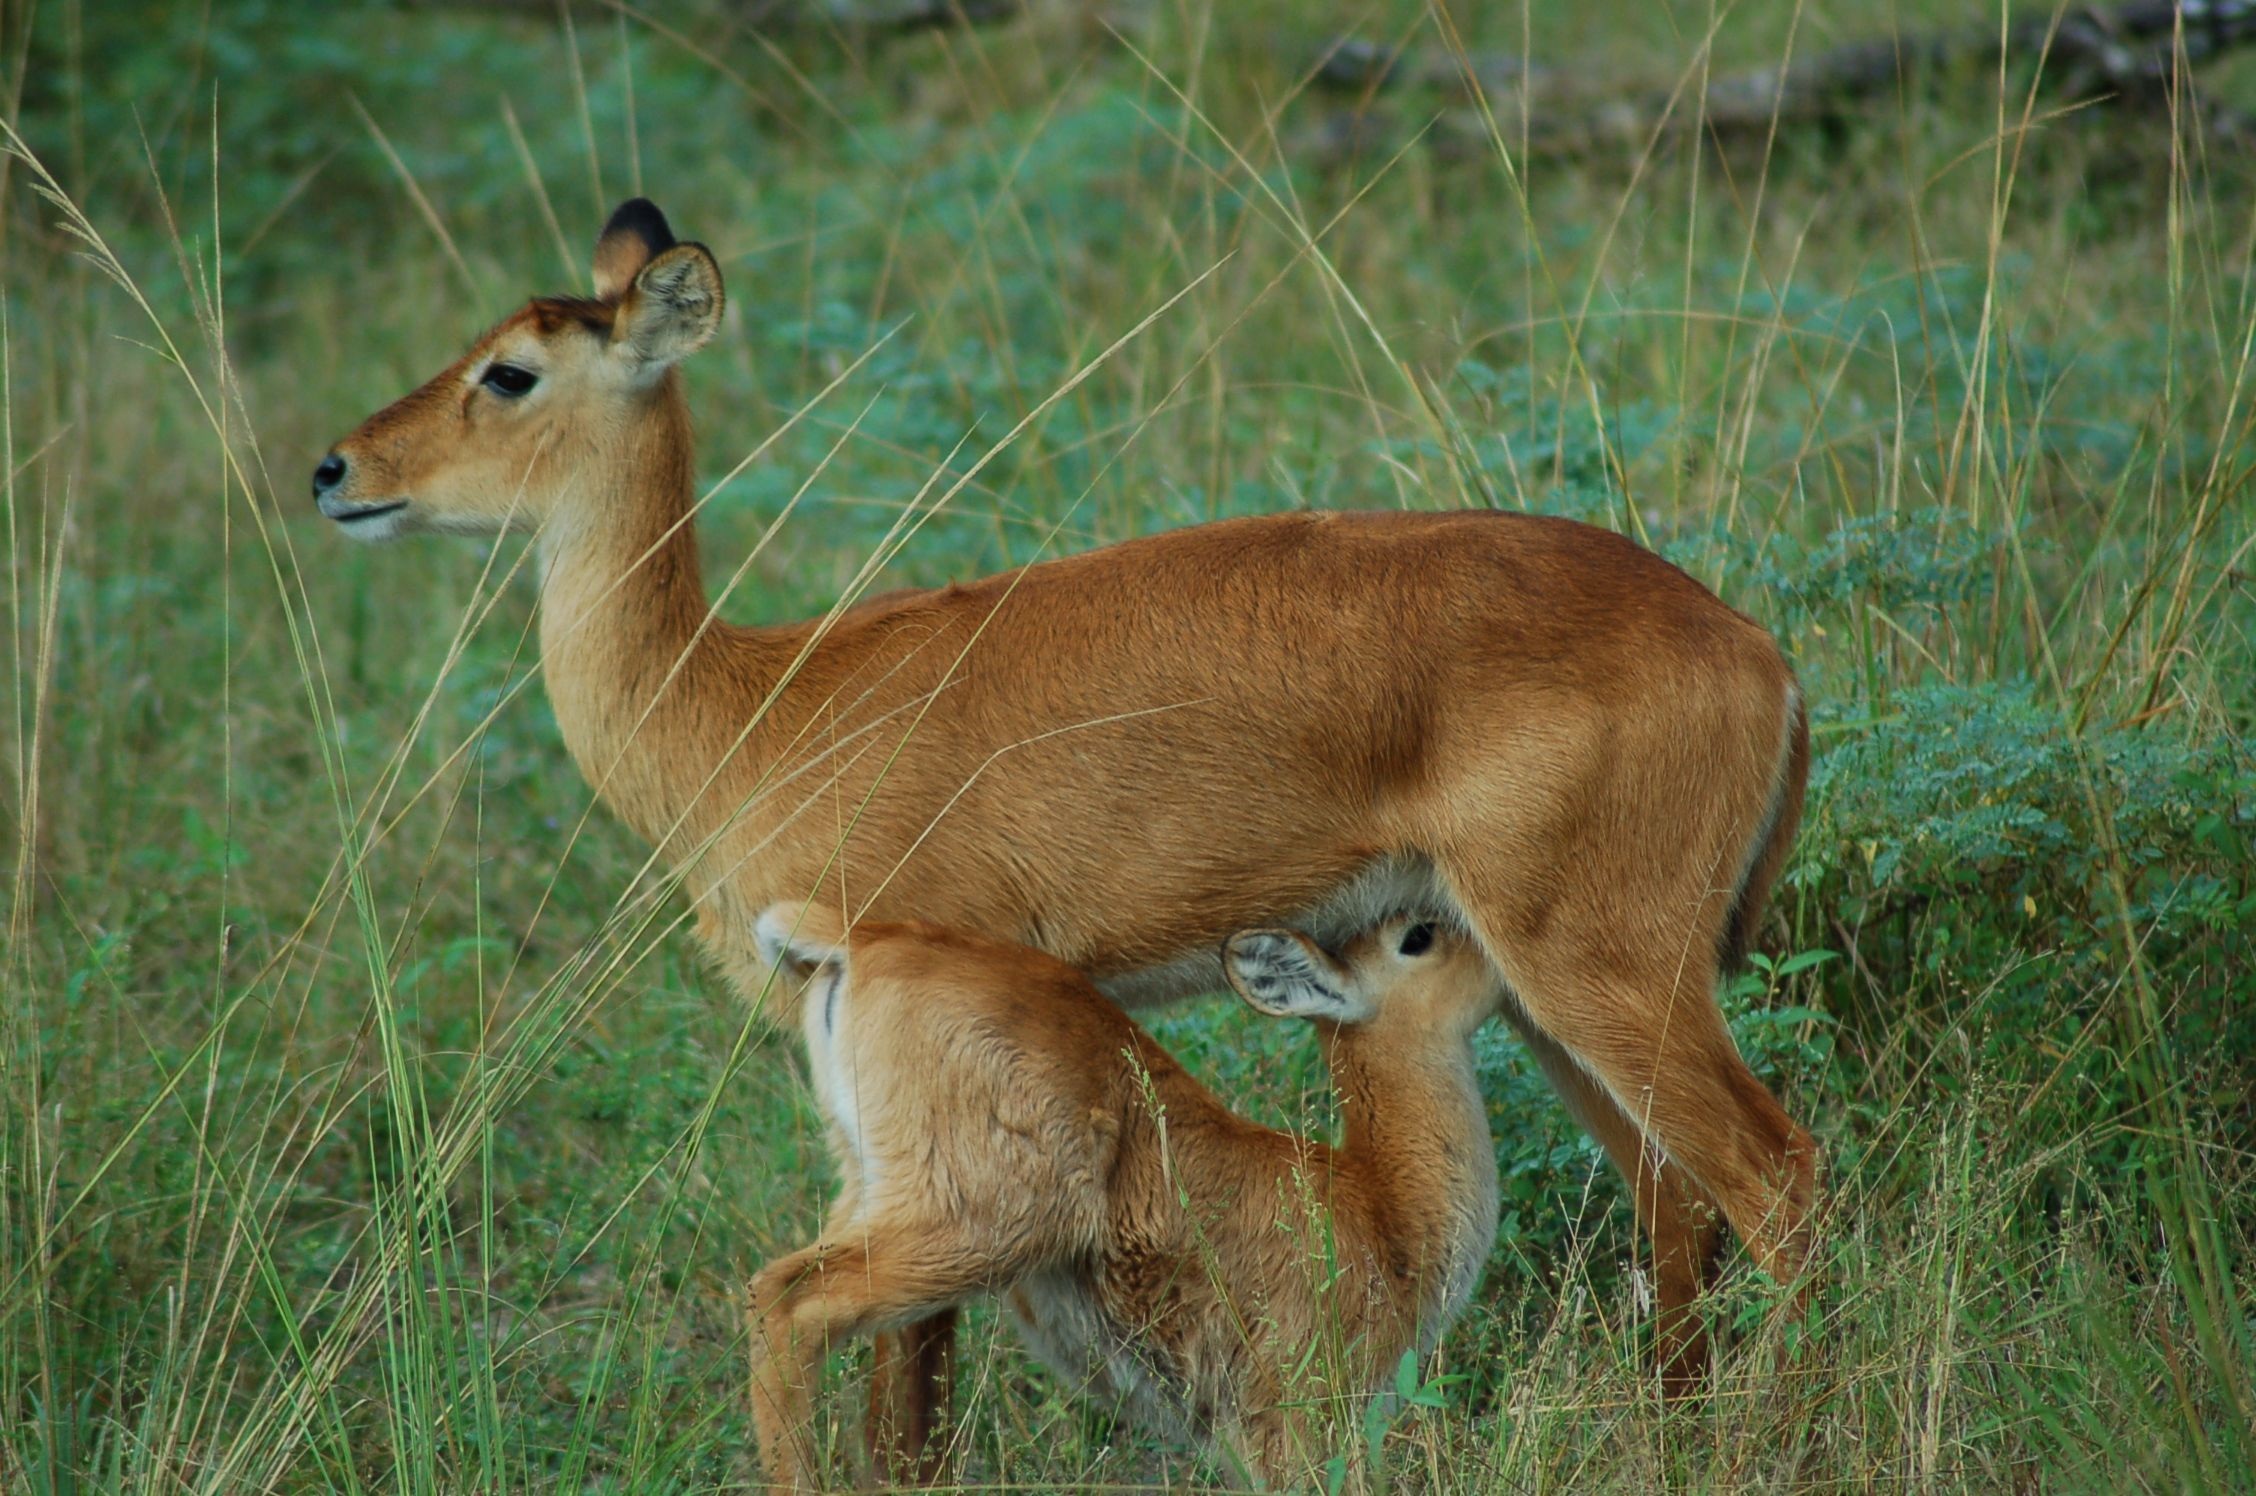
nature, wilderness, prairie, animal, wildlife, wild, deer, africa, park, mammal, fauna, antelope, gazelle, national, grassland, vertebrate, impala, safari, vicuna, white tailed deer, guanaco